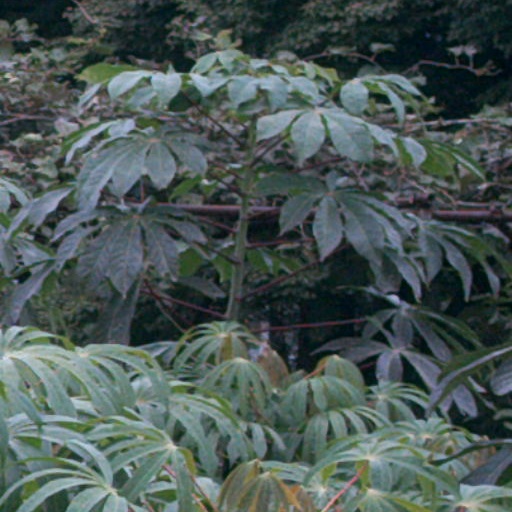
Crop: cassava